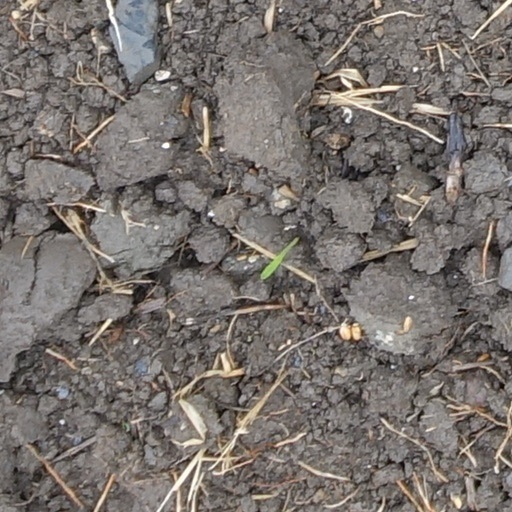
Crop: wheat